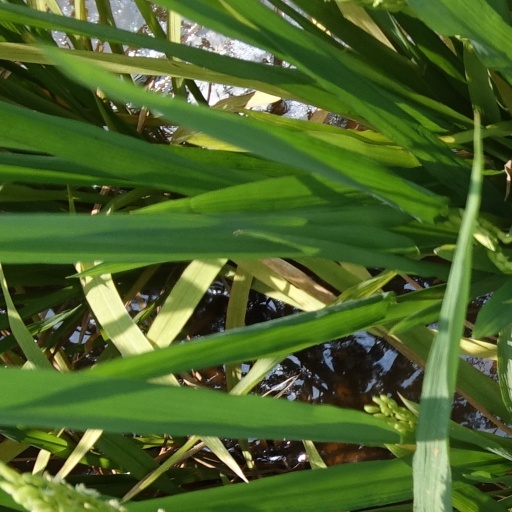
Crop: rice